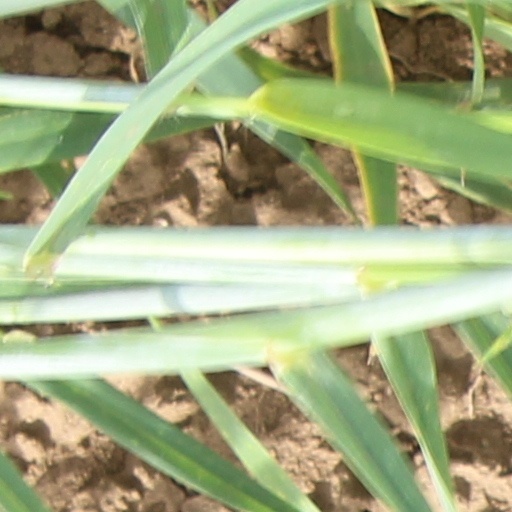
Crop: wheat